Monarchy of Belgium

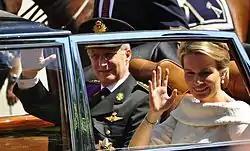
King Philippe and Queen Mathilde wave to the crowds in Brussels after Philippe's swearing in as the new Belgian monarch, 21 July 2013.

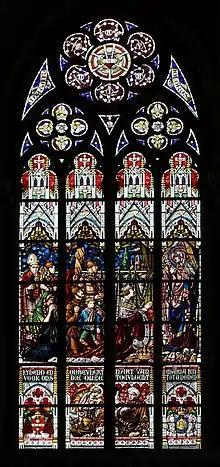
King Albert and Queen Elisabeth in prayer for Our Lady of Laeken, an image displaying the Catholic faith of the royal house.

The King's Household was reorganised in 2006, and consists of seven autonomous departments and the Court's Steering Committee. Each Head of Department is responsible for his department and is accountable to the King.